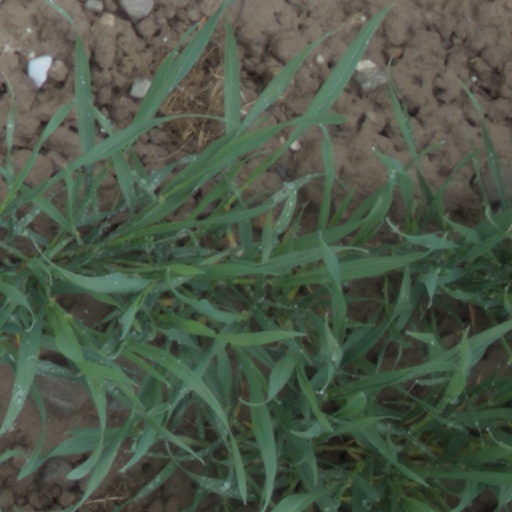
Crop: wheat